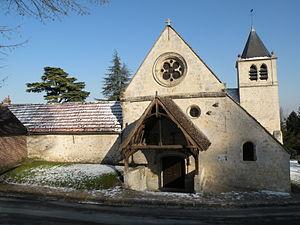
église de Ronquerolles (Val-d'Oise)
L’église Saint-Georges est une église catholique paroissiale située à Ronquerolles, dans le Val-d'Oise, en France. C'est un édifice rustique agrandi et remanié à plusieurs reprises, qui ne contient aucune voûte, aucun chapiteau. Il se compose d'une nef, accompagnée d'un unique bas-côté au sud, avec lequel il communique par trois arcades toutes différentes ; d'un clocher situé à la fin du bas-côté, au sud du chœur ; et d'un long chœur avec une abside à pans coupés. Les étroites fenêtres romanes dans les murs latéraux de la nef justifient sa datation de la fin du XIᵉ siècle. La base du clocher est un peu plus récente, et se rattache à la fin de la période romane ou au tout début de la période gothique, autour du milieu du XIIᵉ siècle, par ses contreforts plats. Les parties hautes de la façade et les fenêtres latérales de la nef n'ont été ajoutées qu'en 1257. Le portail date encore d'une époque différente. Il est de style gothique flamboyant, et constitue le seul élément de l'église qui a bénéficié d'un décor sculpté. Les autres parties de l'église, le chœur, le bas-côté et l'étage de beffroi du clocher, sont difficilement datables par leur manque de caractère.
Ronquerolles est une commune française située dans le département du Val-d'Oise en région Île-de-France. Elle appartient à l'unité urbaine de Persan - Beaumont-sur-Oise.